Blind Dating

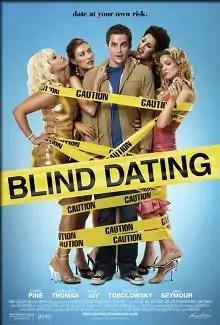
Theatrical release poster

Blind Dating (also known as Blind Guy Driving) is a 2006 American romantic comedy film directed by James Keach and starring Chris Pine, Eddie Kaye Thomas, Anjali Jay, Jane Seymour, and Jayma Mays. The film was produced by David Shanks and James Keach and distributed by Samuel Goldwyn Films LLC. It was given a limited theatrical release on May 11, 2007.